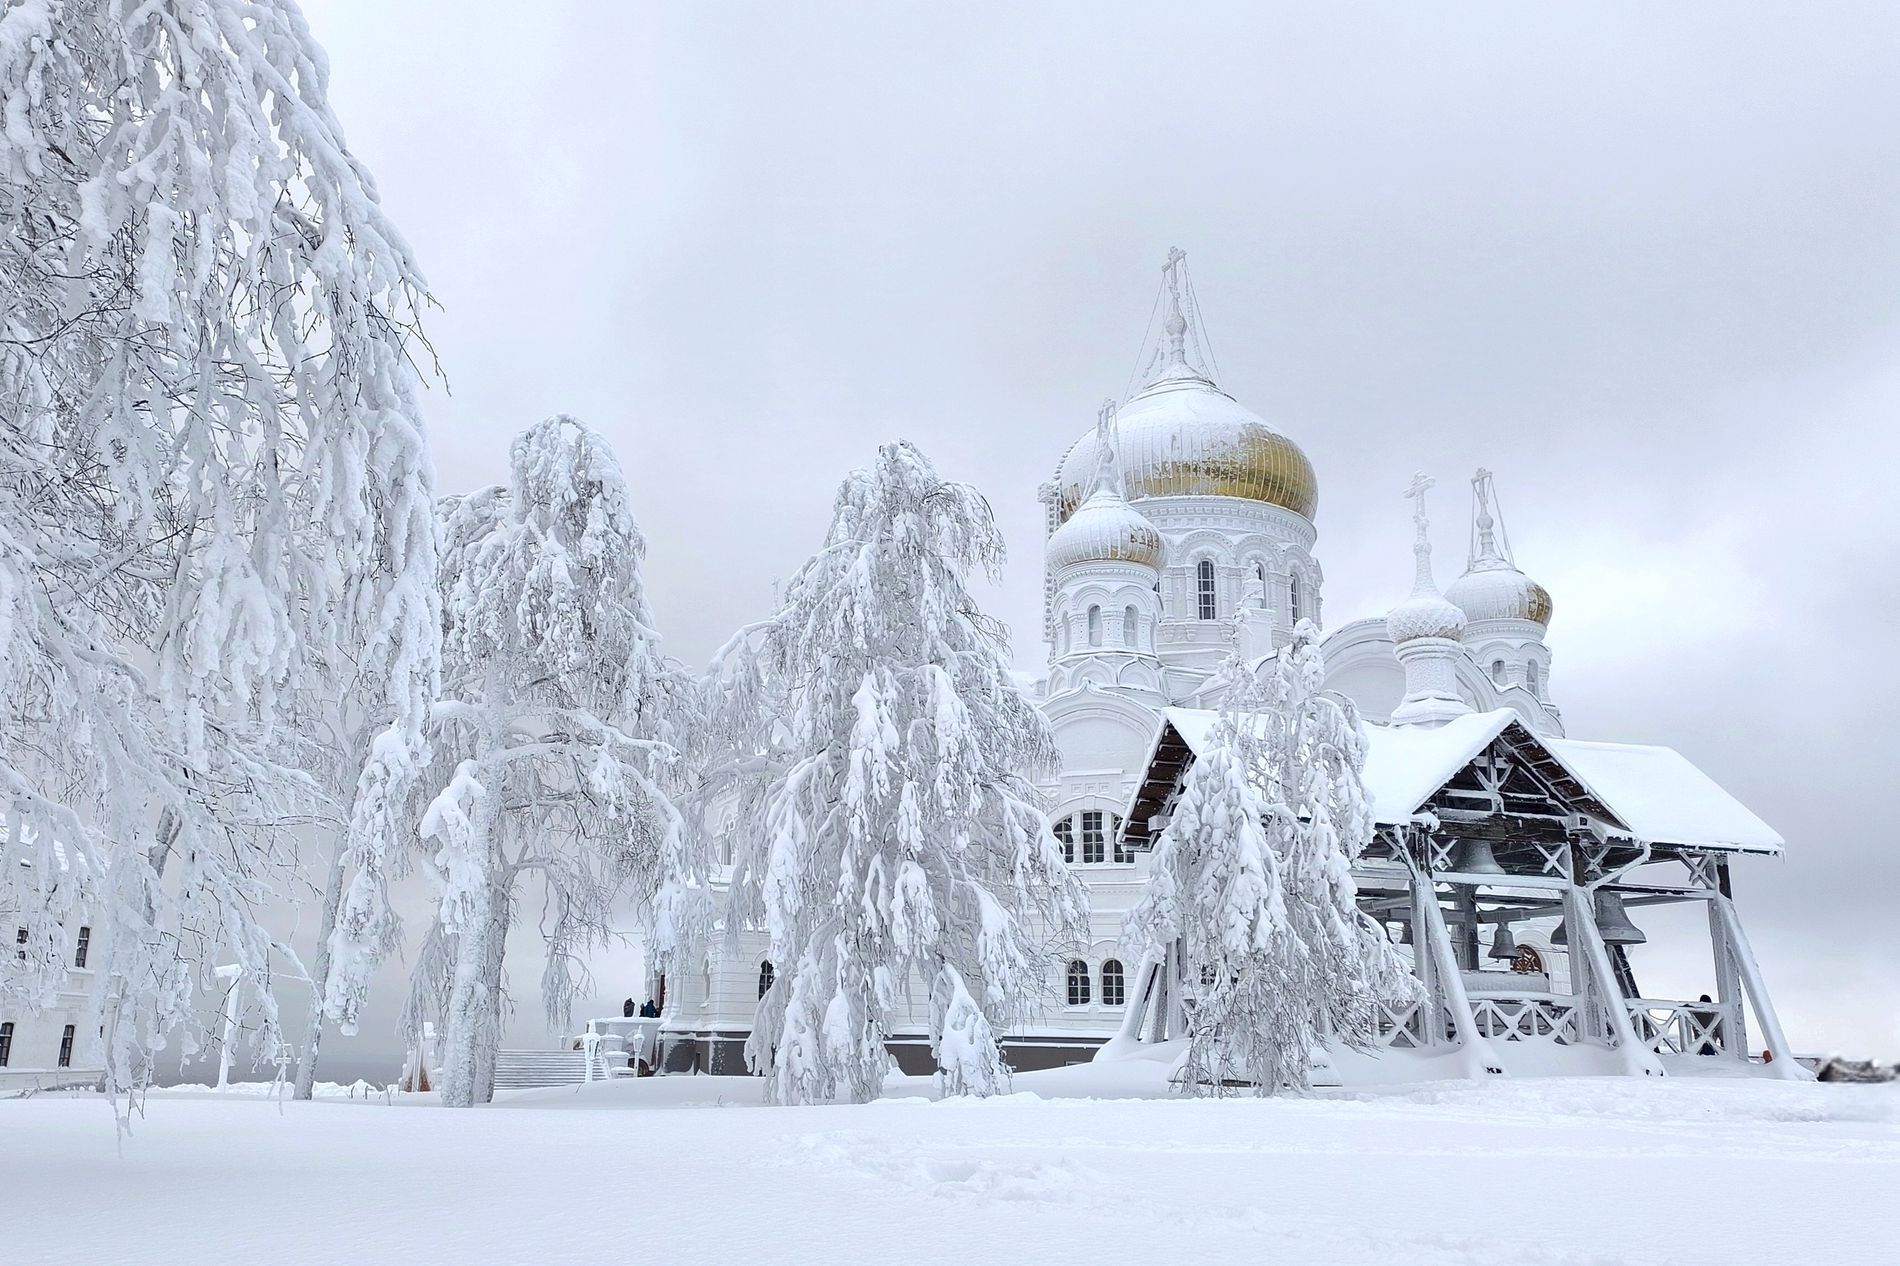
a Church between Ice
a White and Gold Colored Church is surrounded by Trees covered by Ice, the Ice is all over the ground too, a Wooden structure is beside the Church, possibly a bell tower
this landscape shot was taken at eye level, show a breathtaking atmosphere because of the ice covering all the structures in the image, the mood is cold and nature, and the color palette is cold too.
Labels: Nature, Outdoors, Winter, Person, Snow, Weather, Plant, Tree, Architecture, Building, Monastery, Ice, Church, Fir, Ground, Iced Ground, Sky
Camera: Xiaomi 23090RA98G
Aperture: F1.6
Exposure: 1/100 sec
ISO: 64
Focal length: 6.1 mm